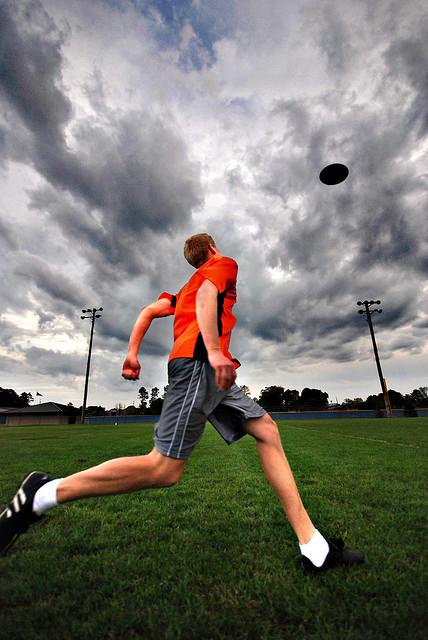
A young man playing Frisbee on green grass.